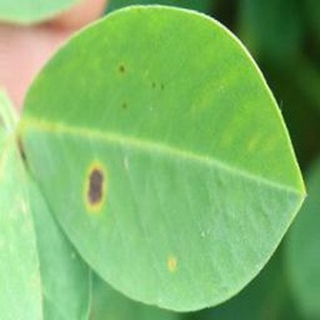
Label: groundnut_early_leaf_spot